2012 United Nations Climate Change Conference

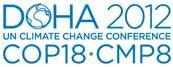

The 2012 United Nations Climate Change Conference was the 18th yearly session of the Conference of the Parties (COP) to the 1992 United Nations Framework Convention on Climate Change (UNFCCC) and the 8th session of the Meeting of the Parties (CMP) to the 1997 Kyoto Protocol (the protocol having been developed under the UNFCCC's charter). The conference took place from Monday 26 November to Saturday 8 December 2012, at the Qatar National Convention Centre in Doha.